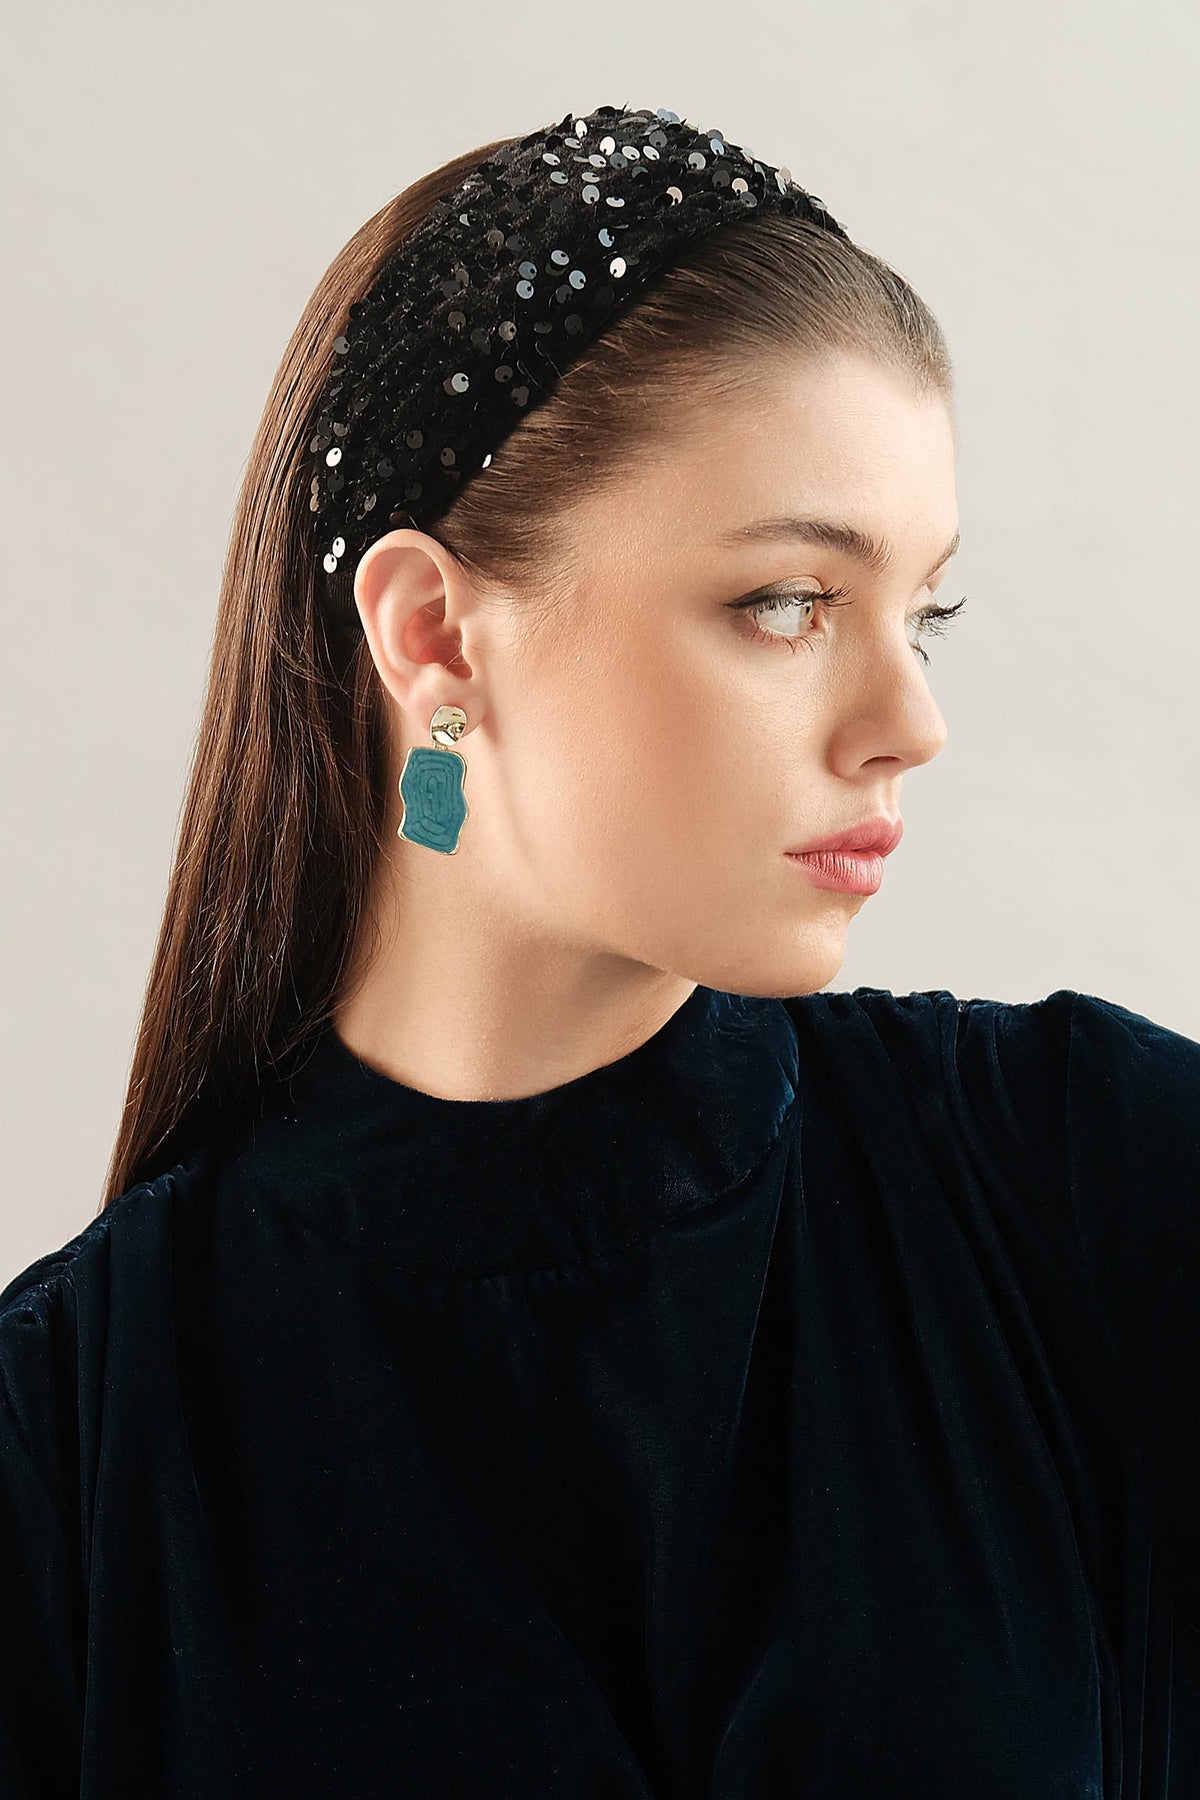
black turquoise sequin headband